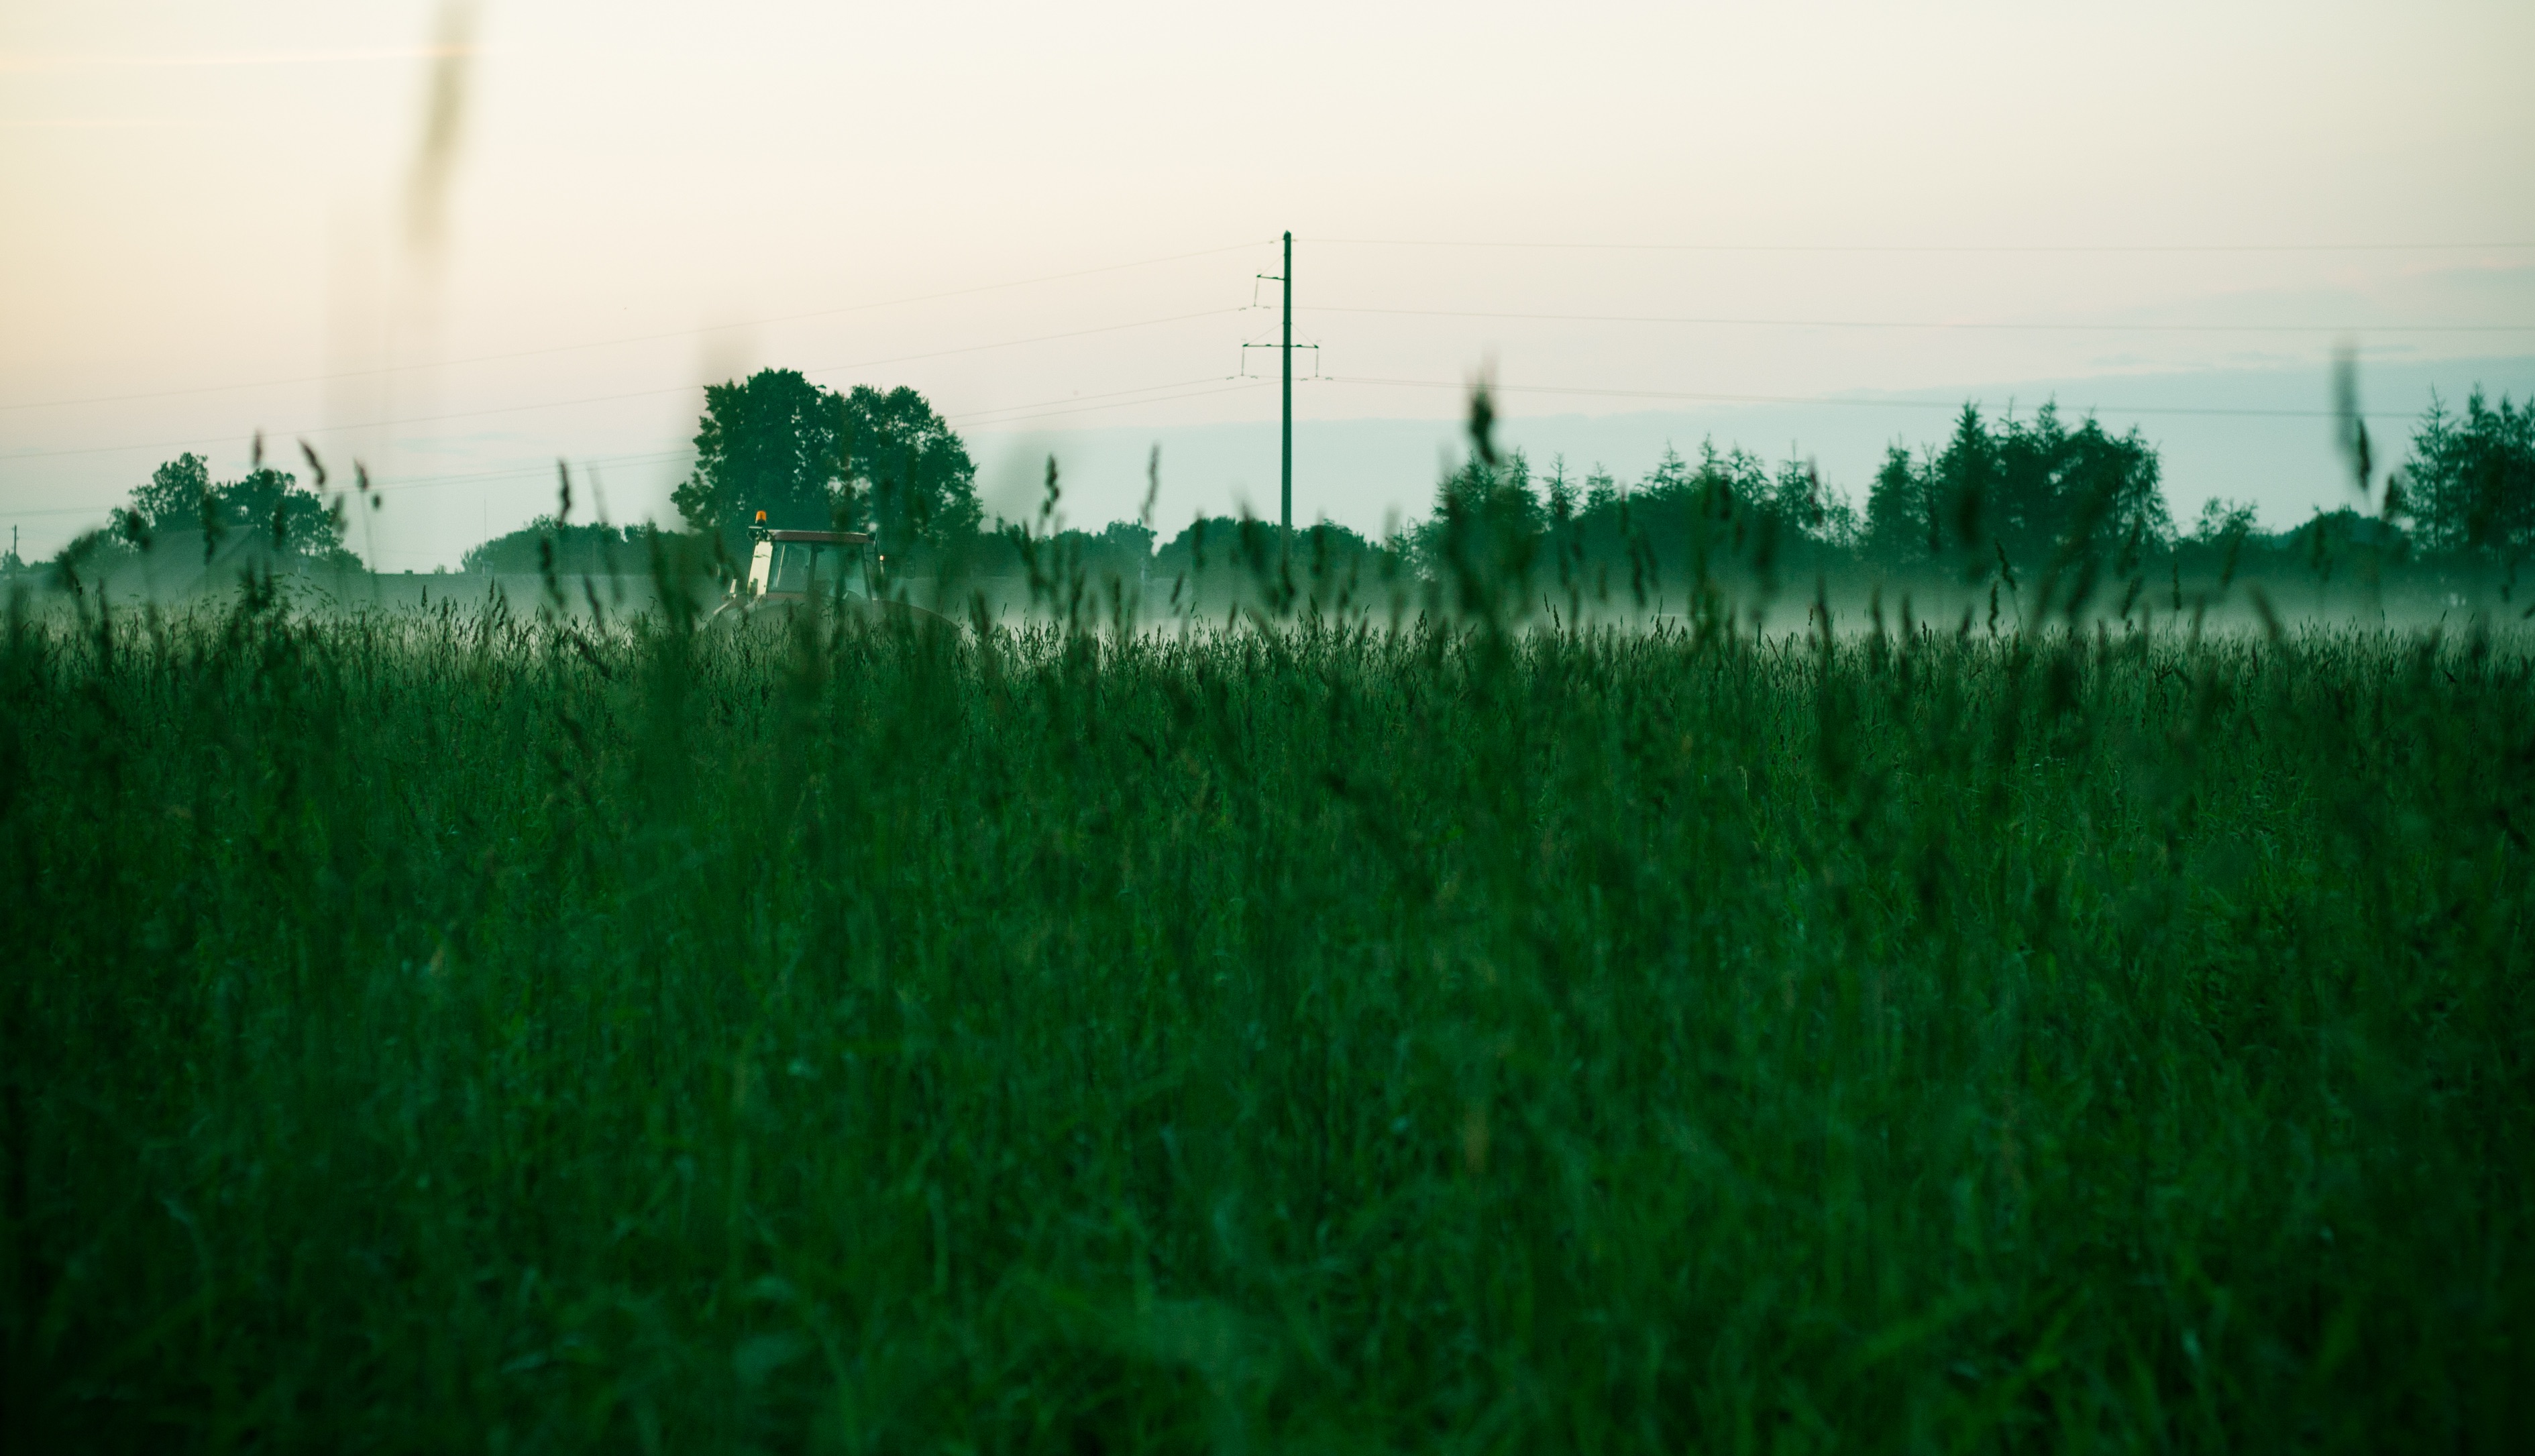
tree, nature, grass, horizon, cloud, plant, sky, mist, field, lawn, meadow, prairie, sunlight, morning, dawn, green, crop, agriculture, plain, grassland, habitat, rural area, paddy field, natural environment, atmospheric phenomenon, grass family, computer wallpaper